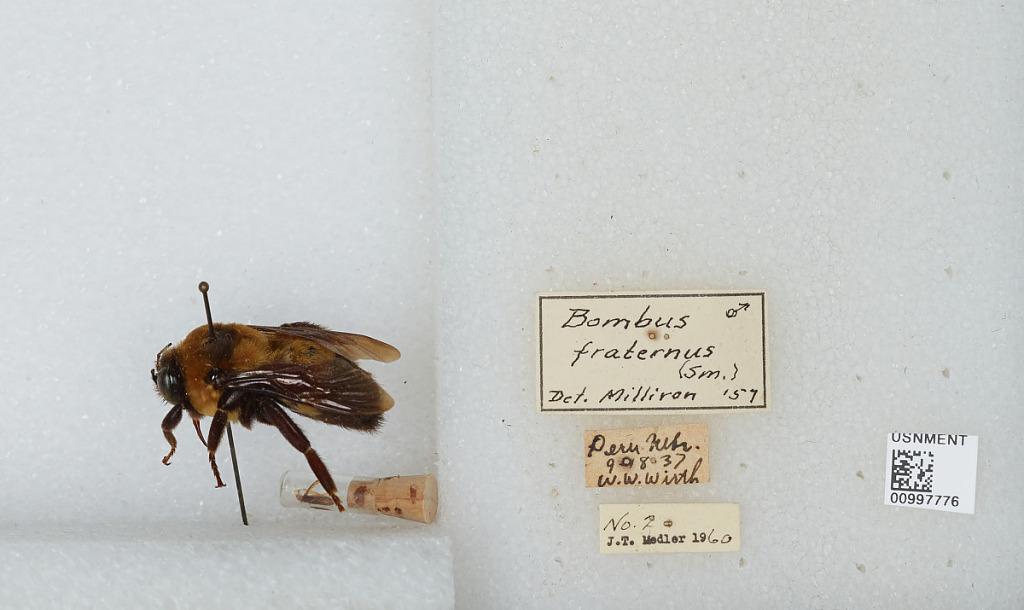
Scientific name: Bombus (Fraternobombus) fraternus (Smith)
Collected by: W. Wirth
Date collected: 1937-9-18
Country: United States
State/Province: Nebraska
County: Nemaha
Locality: Peru
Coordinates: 40.48, -95.7314
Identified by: Milliron